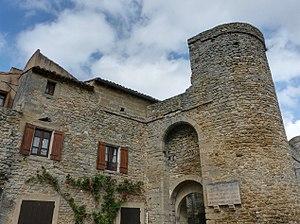
Saint-Laurent-la-Vernède
Saint-Laurent-la-Vernède est une commune française située dans le département du Gard, en région Occitanie.